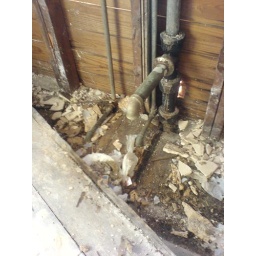
This is part of the rat's nest we found under the kitchen sink cabinet